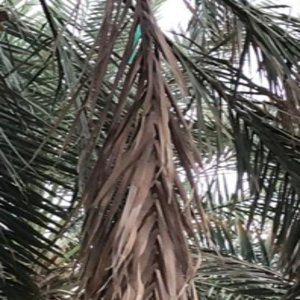
Label: Fusarium Wilt